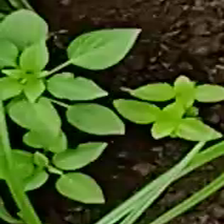
Weed species: Graceful_Sandmart_(Euphorbia hypericifolia)